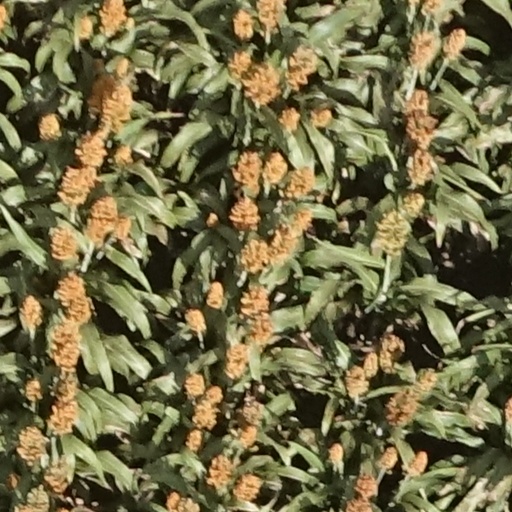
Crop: sorghum